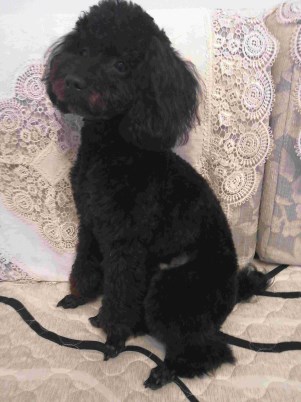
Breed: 7449-n000128-teddy